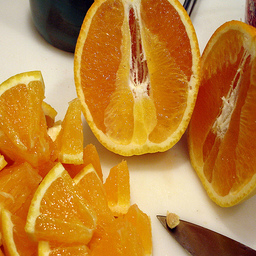
Label: Orange